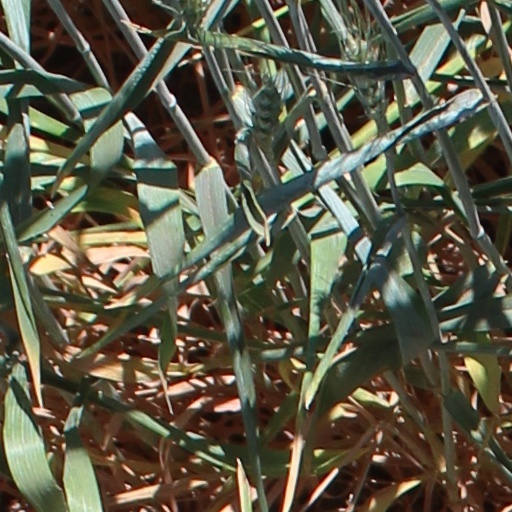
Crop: wheat